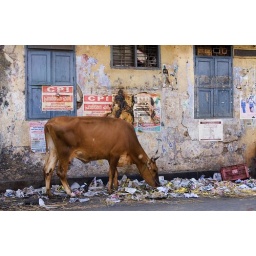
a well looked after animal in a typical street scene, Mattancherry district of Cochin, Kerala India